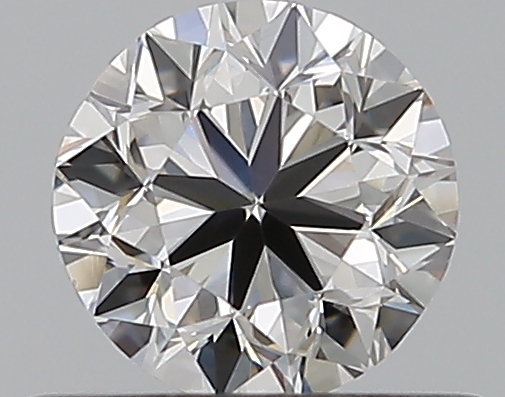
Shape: round
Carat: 0.5
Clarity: VS1
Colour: F
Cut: GD
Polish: EX
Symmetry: VG
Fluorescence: N
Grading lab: GIA
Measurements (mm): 4.83 x 4.88 x 3.22